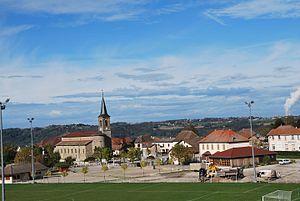
Centre village
Sainte-Blandine est une commune française située dans le département de l'Isère en région Auvergne-Rhône-Alpes.